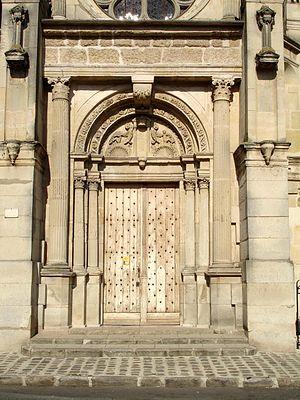
Portail occidental de l'église Saint-Pierre-Saint-Paul à Sarcelles (Val-d'Oise), France
Sarcelles est une commune française située dans le département du Val-d'Oise en région Île-de-France.